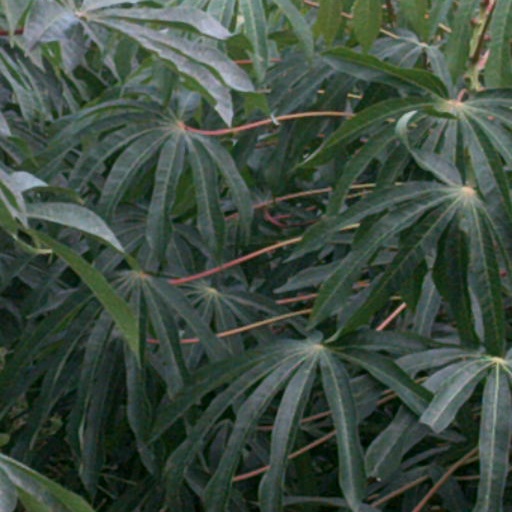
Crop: cassava